Finding Yingying

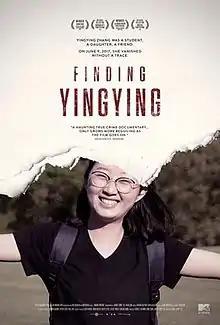
Theatrical release poster

Finding Yingying is a 2020 American documentary film directed and produced by Jiayan "Jenny" Shi about the disappearance of college student Yingying Zhang and her family's search to find her.